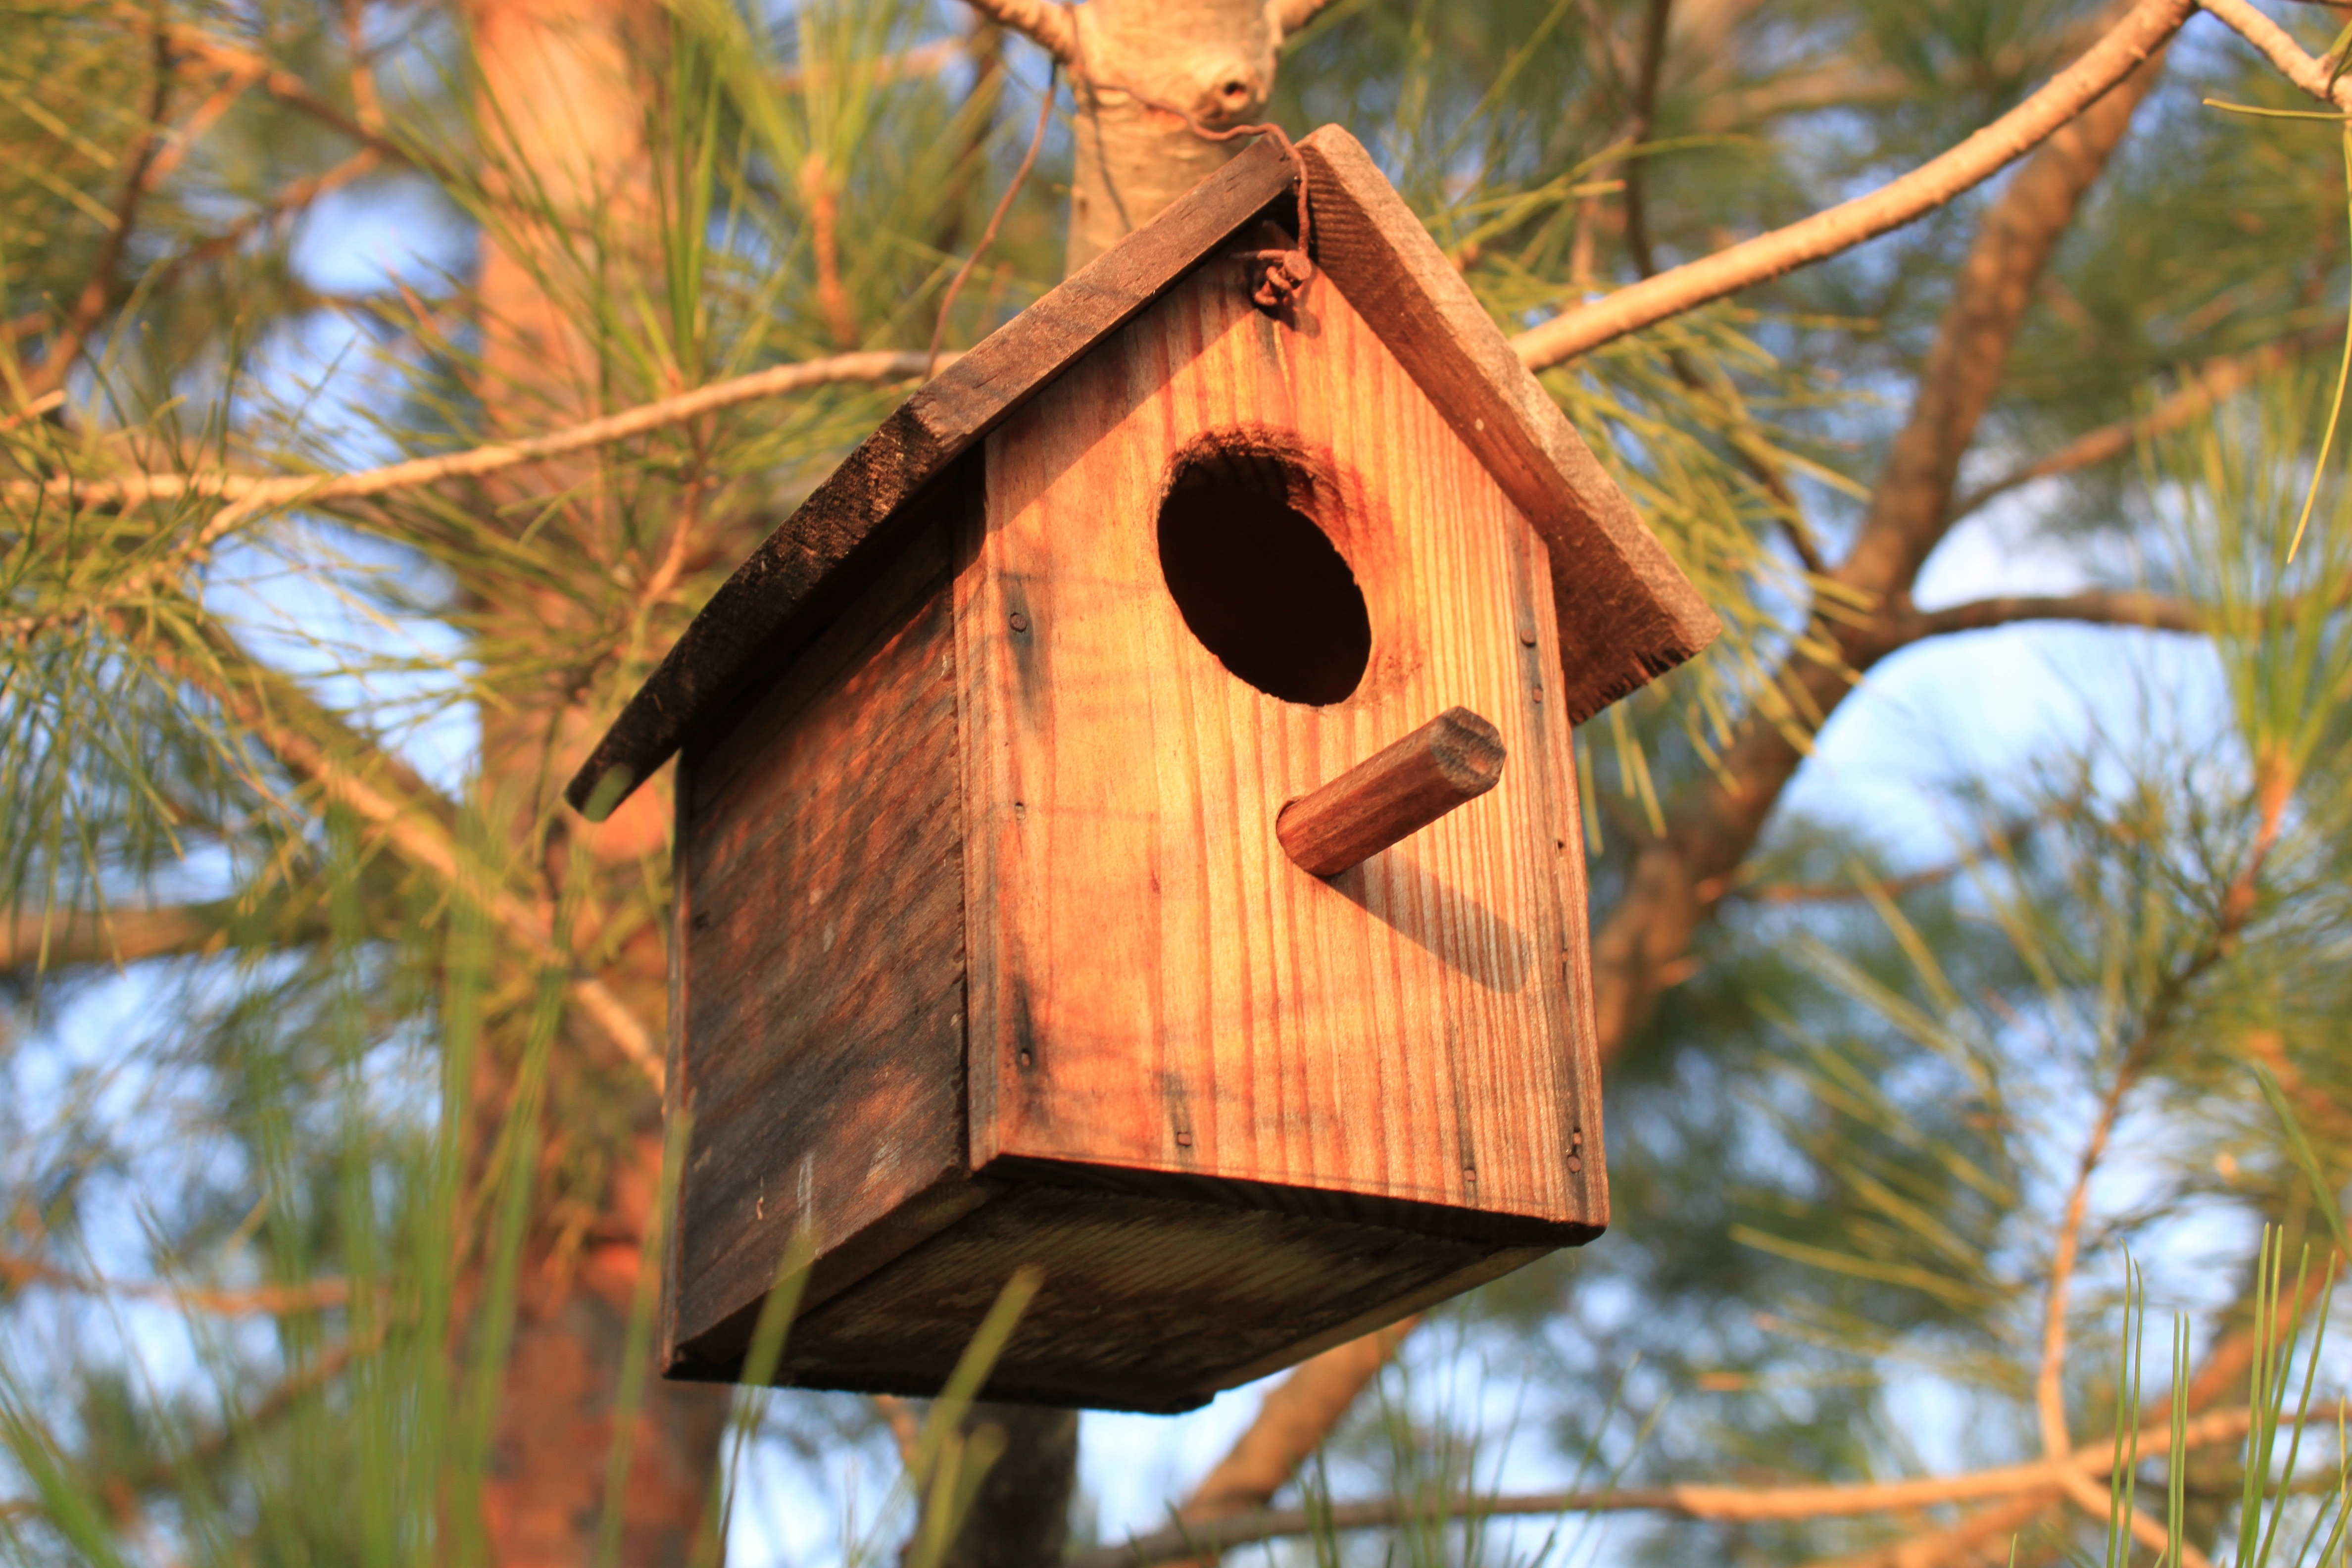
tree, branch, bird, wood, autumn, birds, nest, birdhouse, bird feeder, casita, old world flycatcher